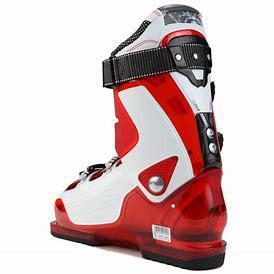
Brand: Salomon
Model: 100